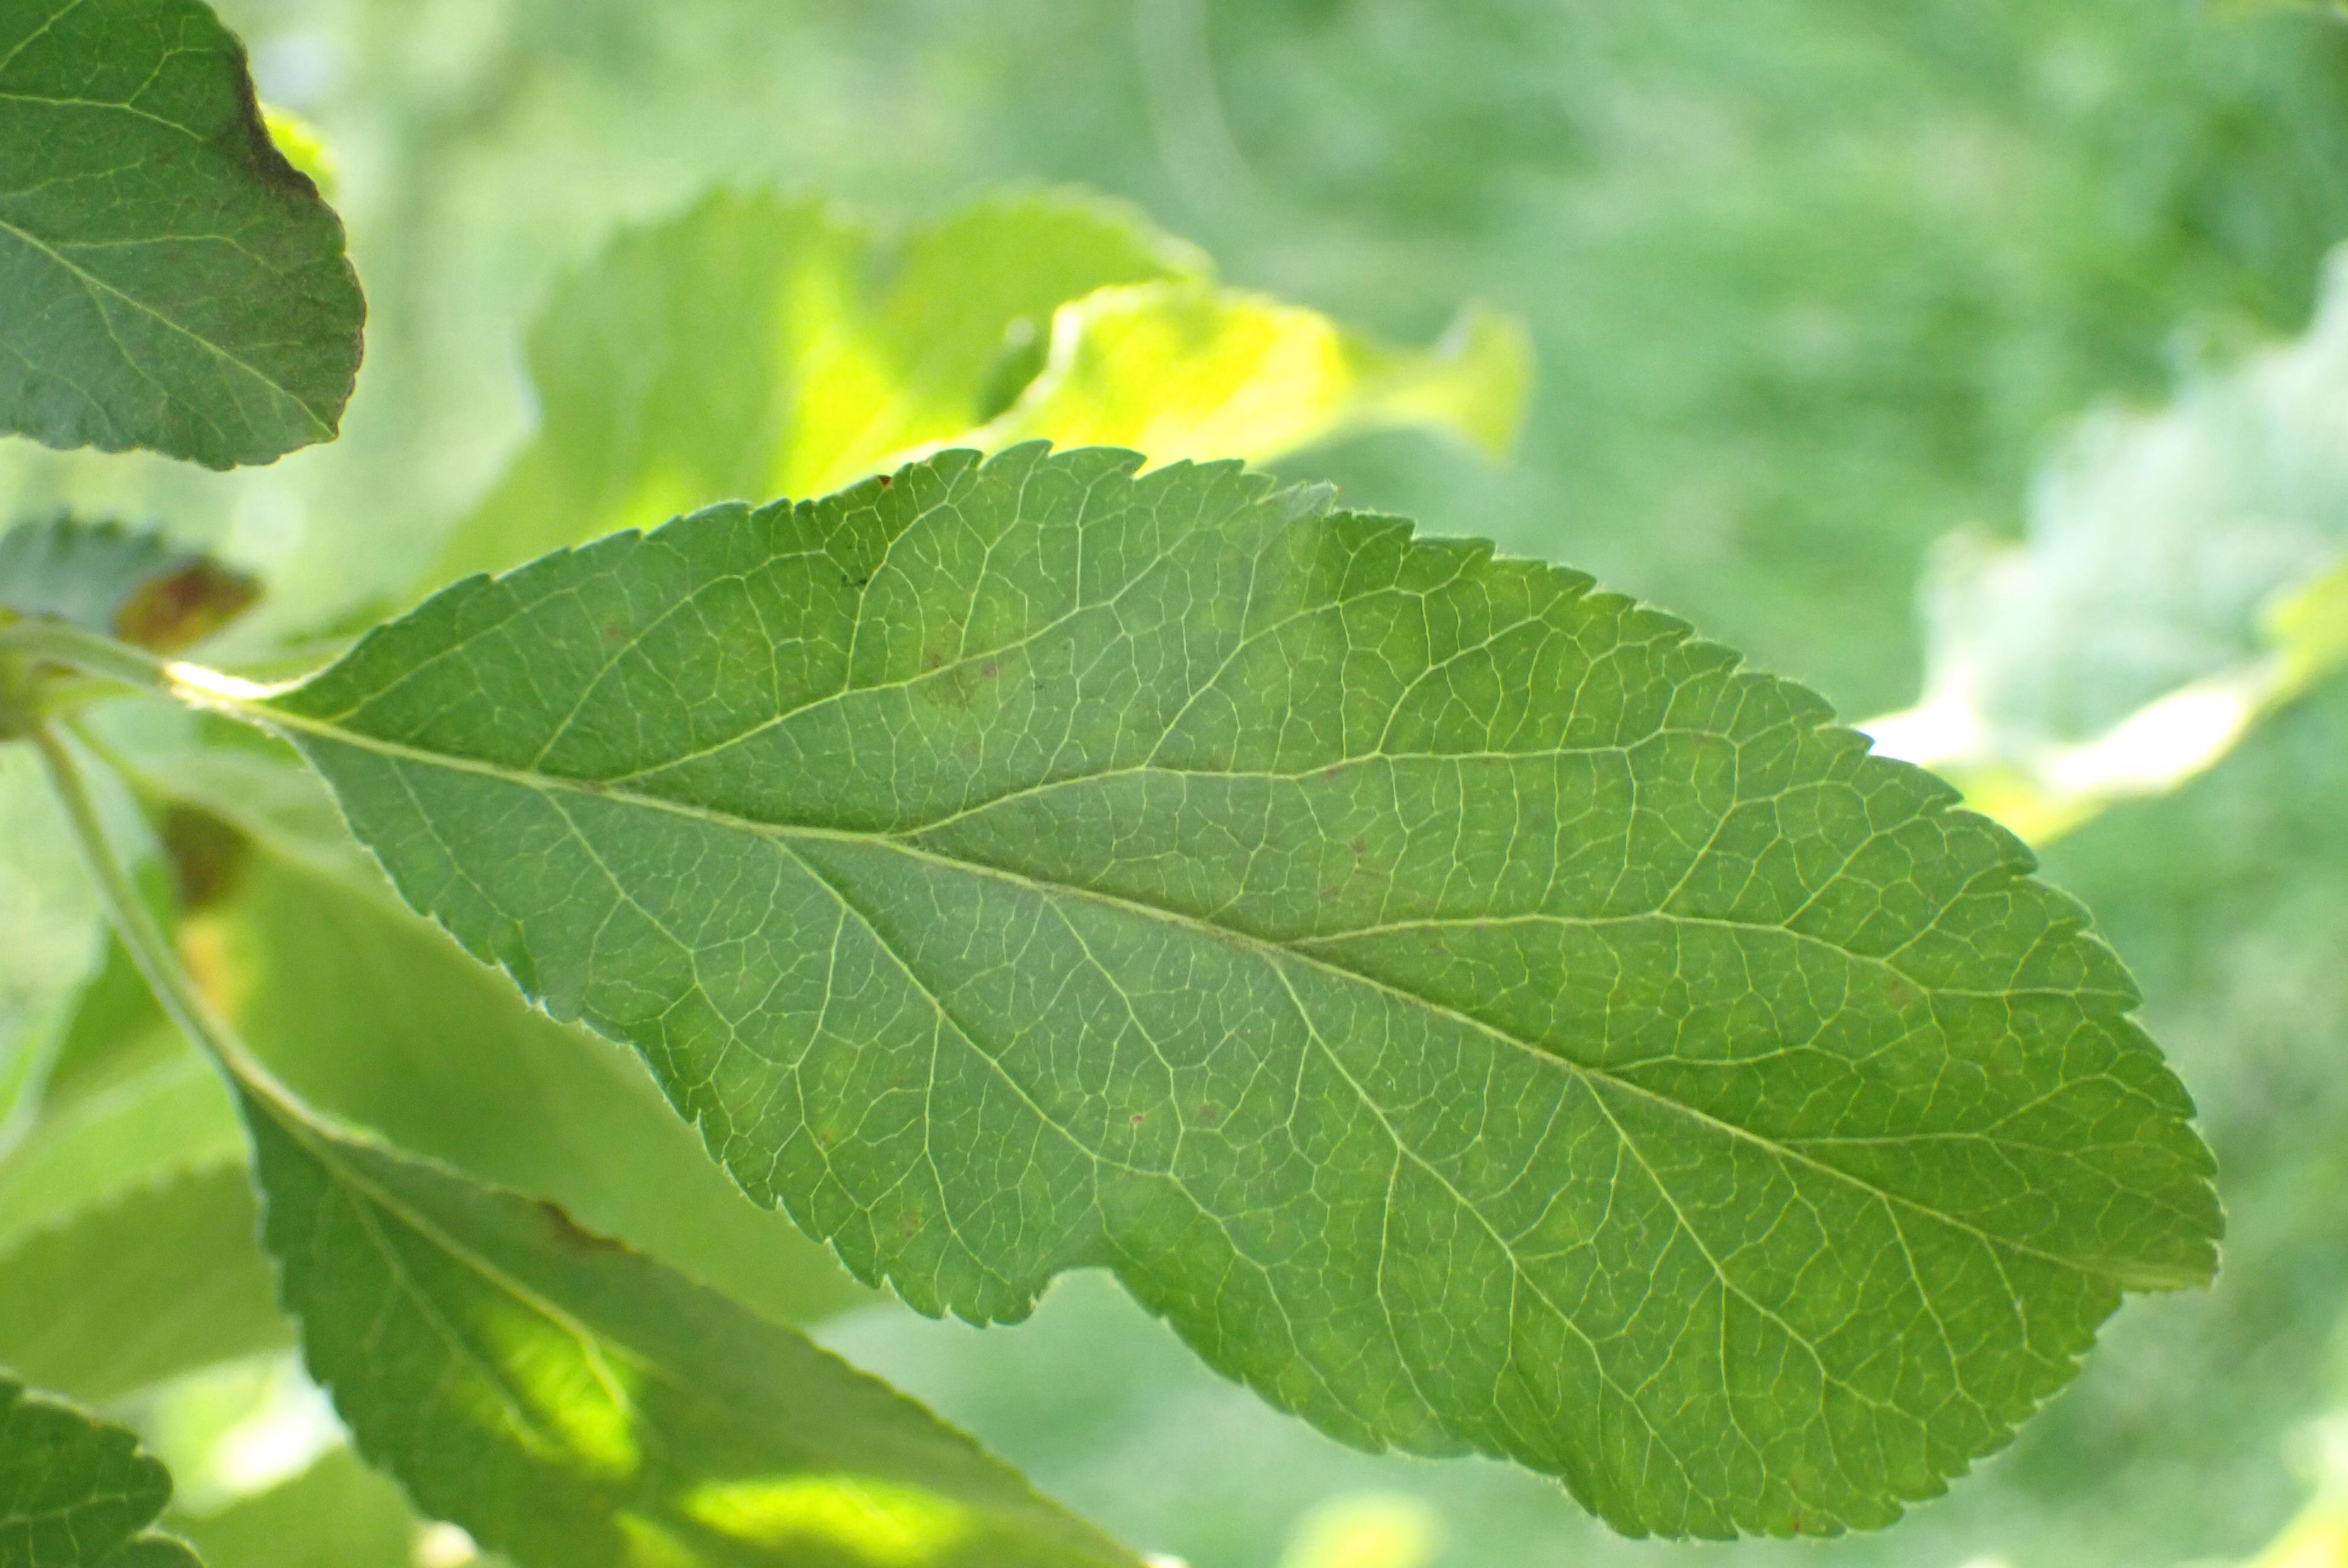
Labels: scab